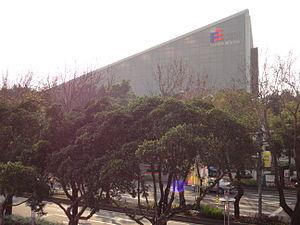
Le pavillon EcoARK était le hall d'exposition principal des floralies internationales de Taipei de 2010. C'est la première grande structure au monde à utiliser des bouteilles recyclées. Ces bouteilles en polytéréphtalate d'éthylène couvrent une structure en acier.